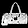
Label: Bag